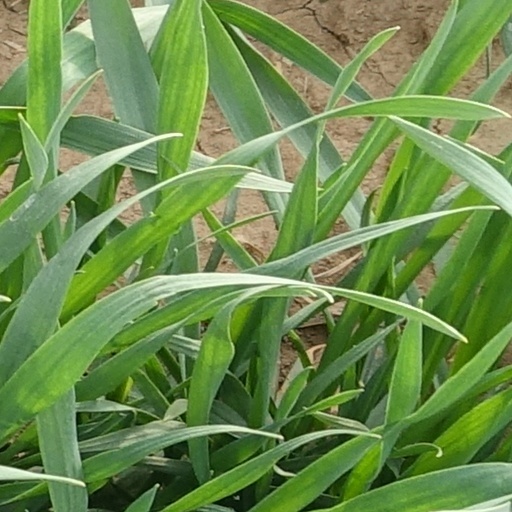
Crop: wheat